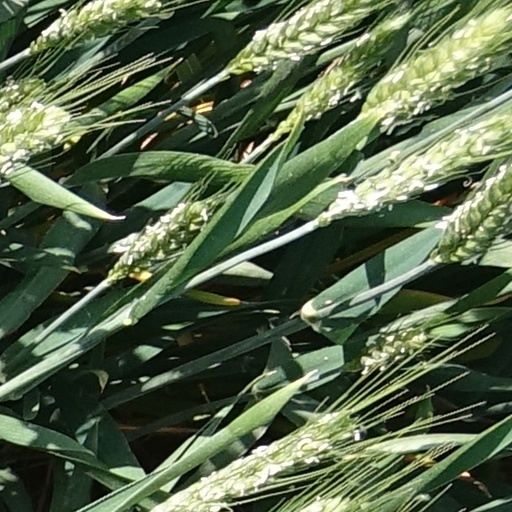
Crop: wheat